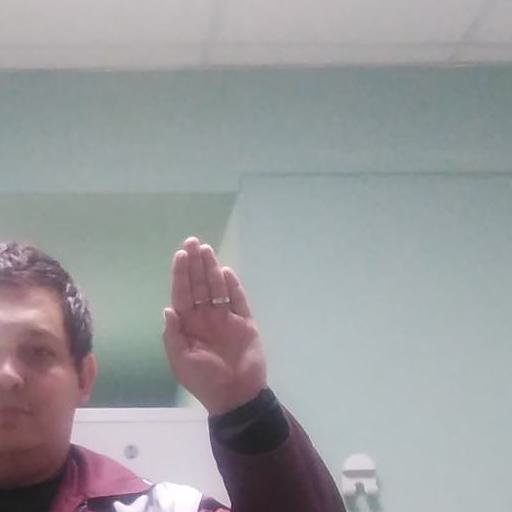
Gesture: stop